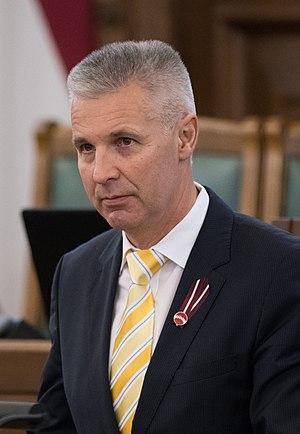
Artis Pabriks, né le 22 mars 1966 à Jurmala, est un homme politique letton, membre de Développement/Pour !.